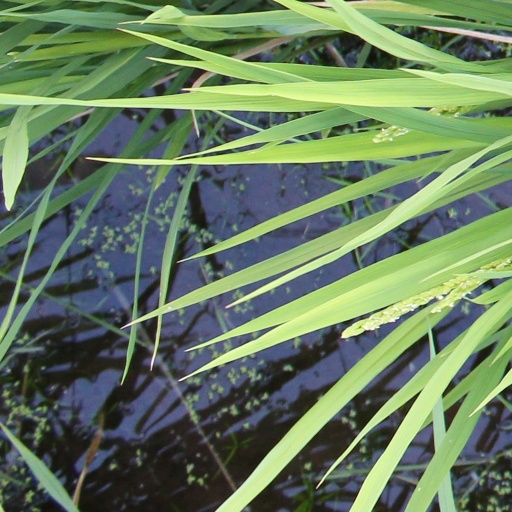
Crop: rice